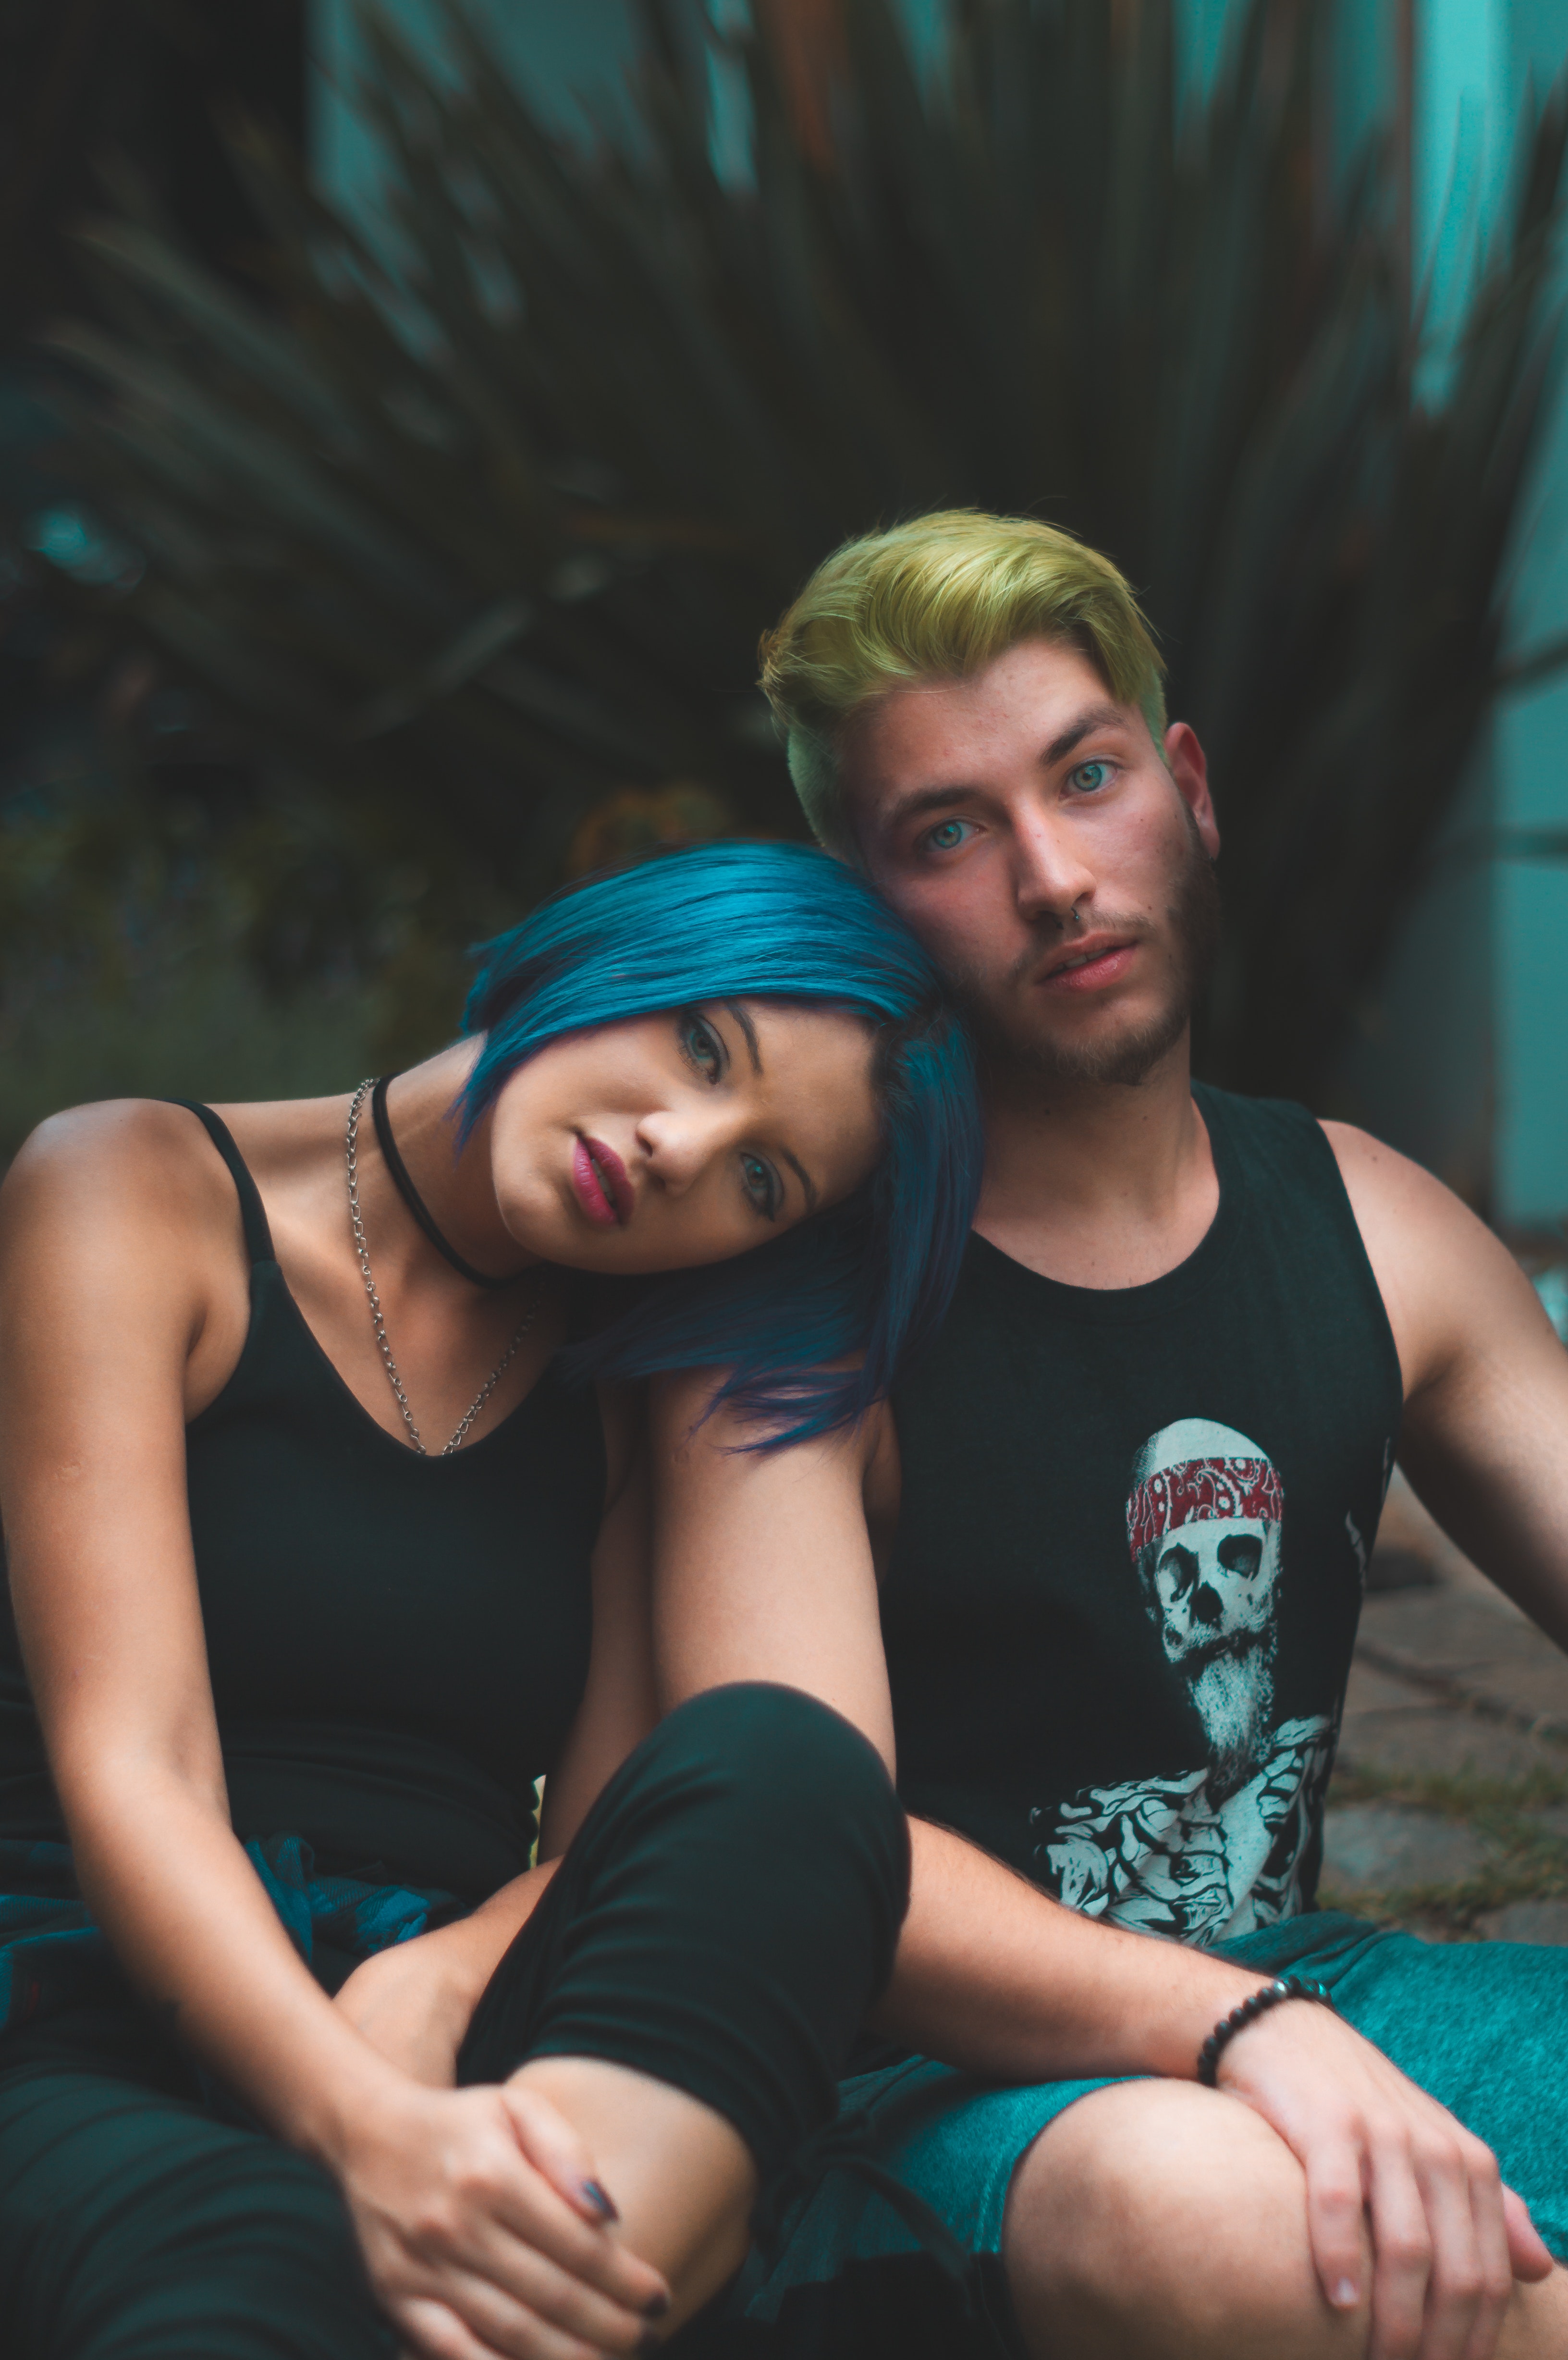
face, green, head, turquoise, cool, male, fashion, eye, arm, joint, photography, headgear, muscle, hand, photo shoot, t shirt, smile, sitting, chest, flash photography, long hair, trunk, flesh, top